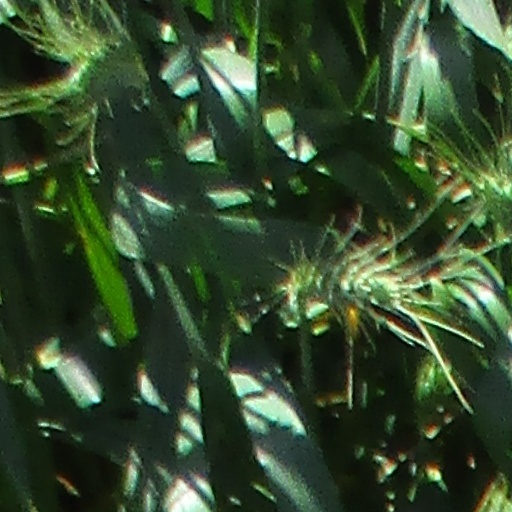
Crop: wheat